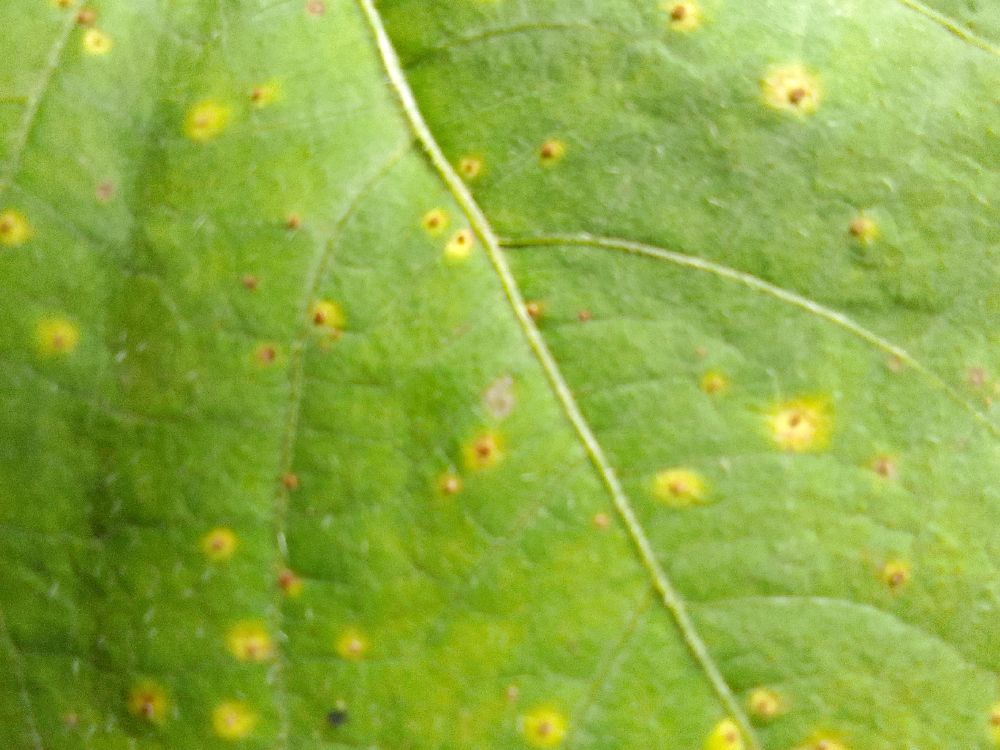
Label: rust